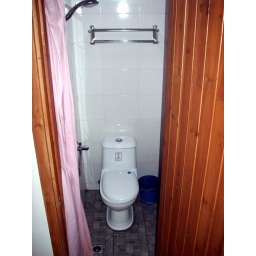
The smallest efficiency bathroom I have ever seen. Shower, sink, and toilet all in a 9 sq-ft space!